Viet Xuan Luong

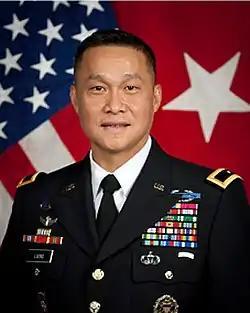
BG Viet X. Luong Deputy Commanding General (Operations), Eighth United States Army.

Luong's first assignment was with the 1st Battalion, 8th Infantry Regiment at Fort Carson, Colorado, where he served as a Rifle Platoon Leader, Anti-Tank Platoon Leader, Company Executive Officer, and Battalion Maintenance Officer.